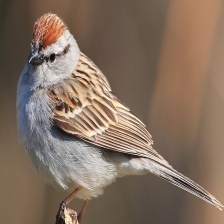
Species: CHIPPING SPARROW
Scientific name: SPIZELLA PASSERINA